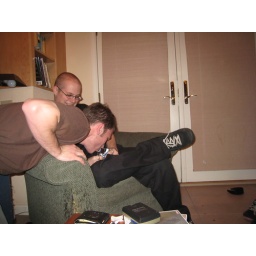
Another 3-Part-er with Dan in it. As you can see, he is drinking water from a bottle ruffin is holding.